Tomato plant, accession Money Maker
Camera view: horizontal (90 deg, fisheye); turntable rotation: 240 degrees
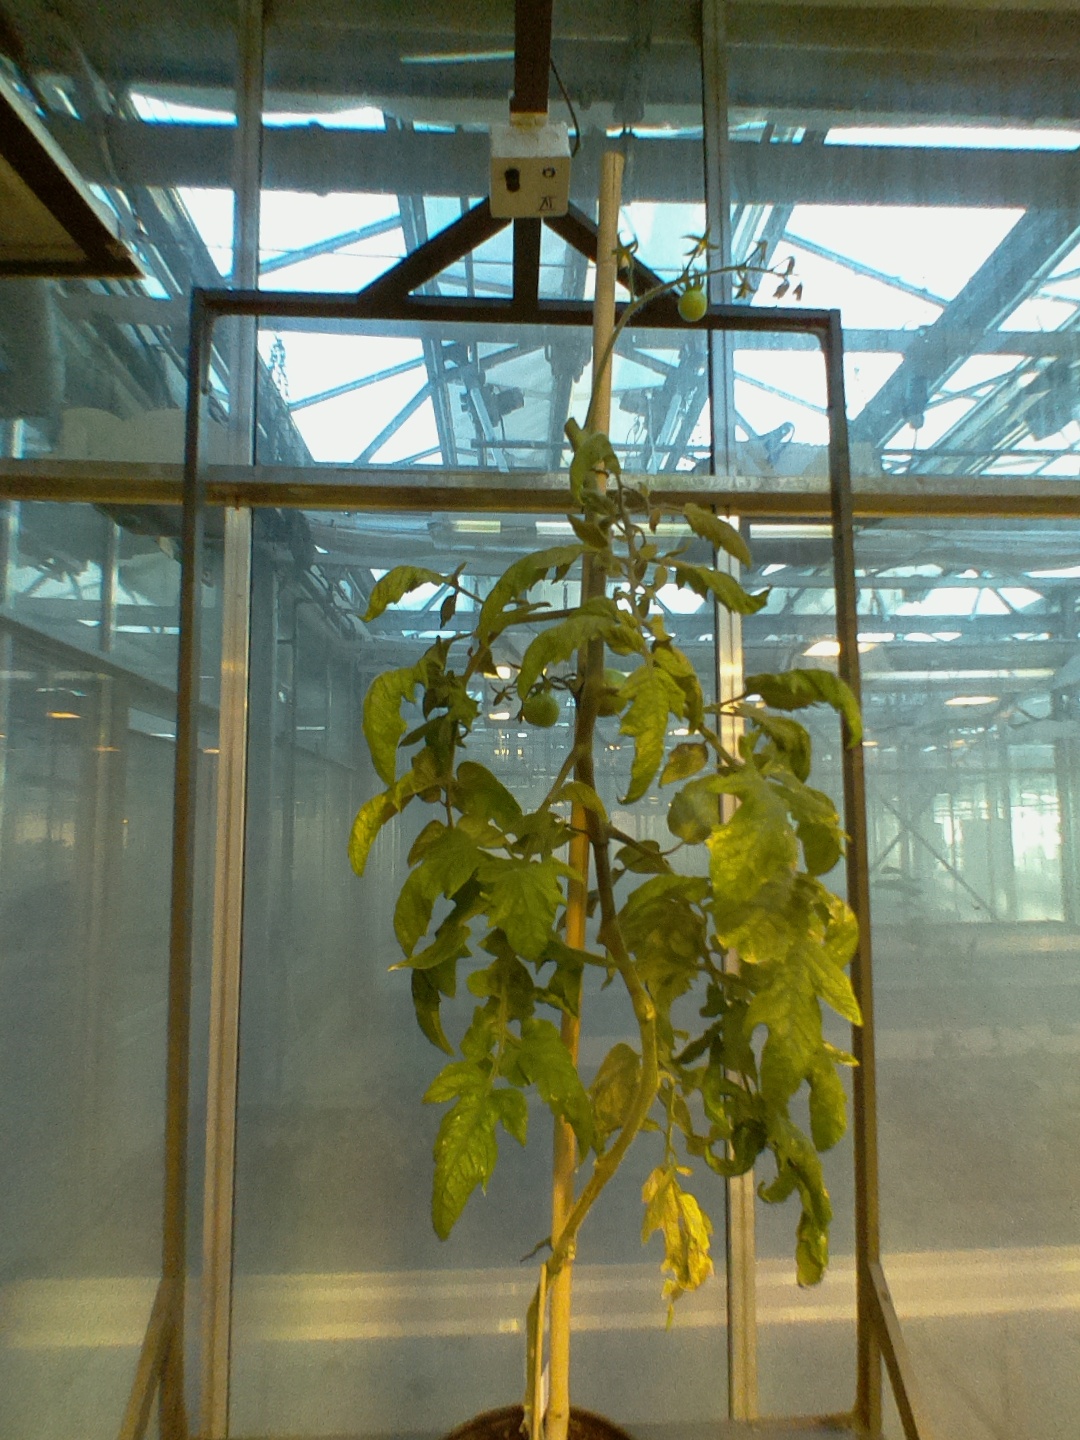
BBCH growth stage 76: 60%-70% of final fruit size